Political history of medieval Karnataka

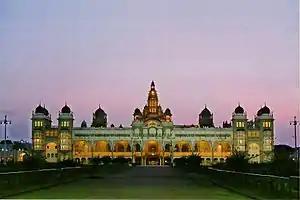
Mysore Palace at dusk (Indo-Saracenic style).

However, the rise of Maratha Shivaji and constant invasions by the Mughals from the north took its toll on the kingdom, eventually bringing it to an end in the later part of the 17th century. The contributions of the Bijapur Sultanate in the Indo-Saracenic idiom to the architectural landscape of Karnataka is noteworthy. Their most famous monuments are the mausoleums called Ibrahim Rauza and the Gol Gumbaz apart from many other palaces and mosques. The elegance, finish and beauty of Mehtar Mahal is claimed by a historian to be equal to anything in Cairo. Their Kali Masjid at Lakshmeshwar is a synthesis of Hindu and Muslim styles. The Ibrahim Rauza built by Ibrahim II is a combination of a mausoleum and a mosque and is called the "Taj Mahal of the Deccan". The Gol Gumbaz built by Muhammad is the largest dome in India and the second largest pre-modern dome in the world after the Byzantine Hagia Sophia with an impressive "whispering gallery". Some historians consider this one of the architectural marvels of the world. Persian language was given state patronage while the use of the local languages, Kannada and Marathi was popularised in local affairs.